Pink Moon

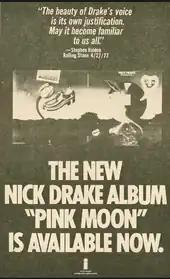
Full page advertisement of the release of "Pink Moon".

Island Records launched an unusual promotional campaign for the initial release of "Pink Moon". They spent the entire promotional budget on full-page advertisements in all major music magazines the month of the record's release.